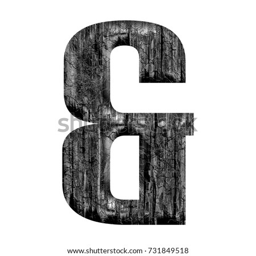
weathered silver metal ampersand or and sign symbol in a 3d illustration with a dark gray metallic chrome color aged old worn and cracked bold font isolated on a white background with clipping path .